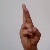
The image shows a hand gesture representing the letter 'R' in Indian Sign Language.